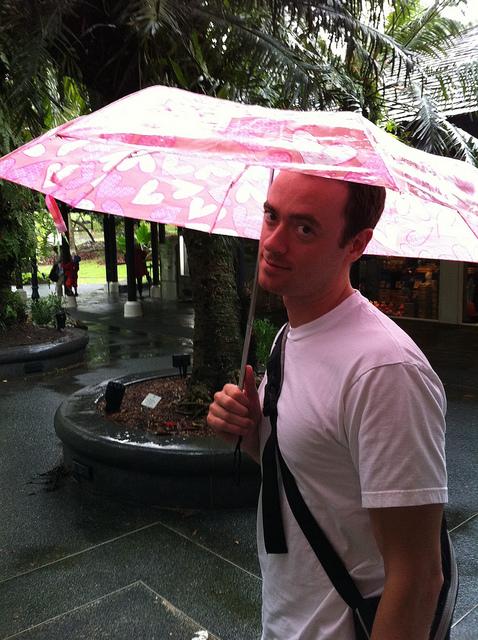
A man in the rain holding an umbrella.